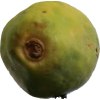
Label: papaya